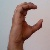
The image shows a hand gesture representing the letter 'C' in Indian Sign Language.